Eau Rouge

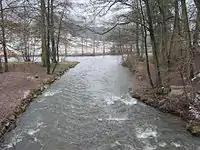
The final stretch of the Eau Rouge, as it joins the river Amblève near Stavelot

The Eau Rouge is a small, stream in the Belgian province of Liège. It is a right tributary of the Amblève.